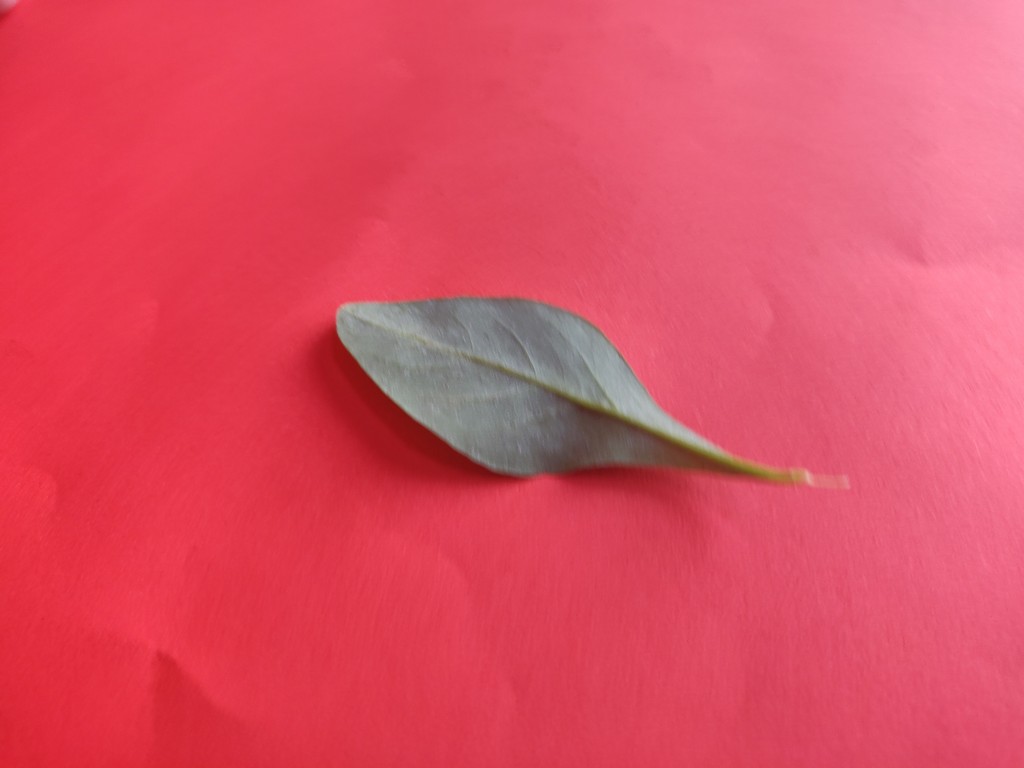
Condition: Healthy
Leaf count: single
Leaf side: back